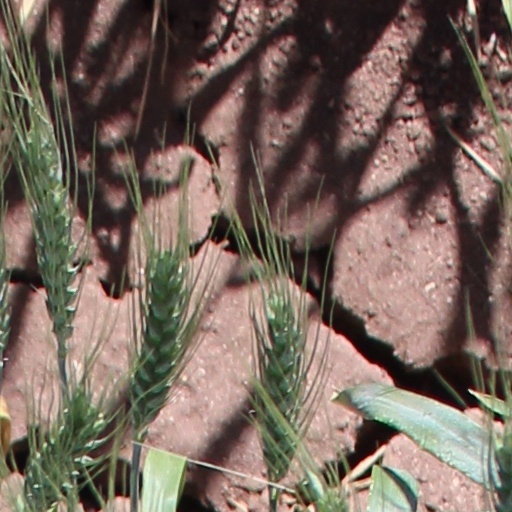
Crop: wheat